George Morrison (artist)

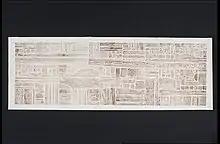
George Morrison (Grand Portage Ojibwe), Untitled [sepia version], 1987, woodblock print, Horizons series, Edition:23/35, 189.3 x 65 cm., collection of NMAI

Morrison learned the established Western methods of representational painting during his time at the Minneapolis School of Art. However, during his time at the Art Students League in New York City Morrison's style became more modernist and abstract.